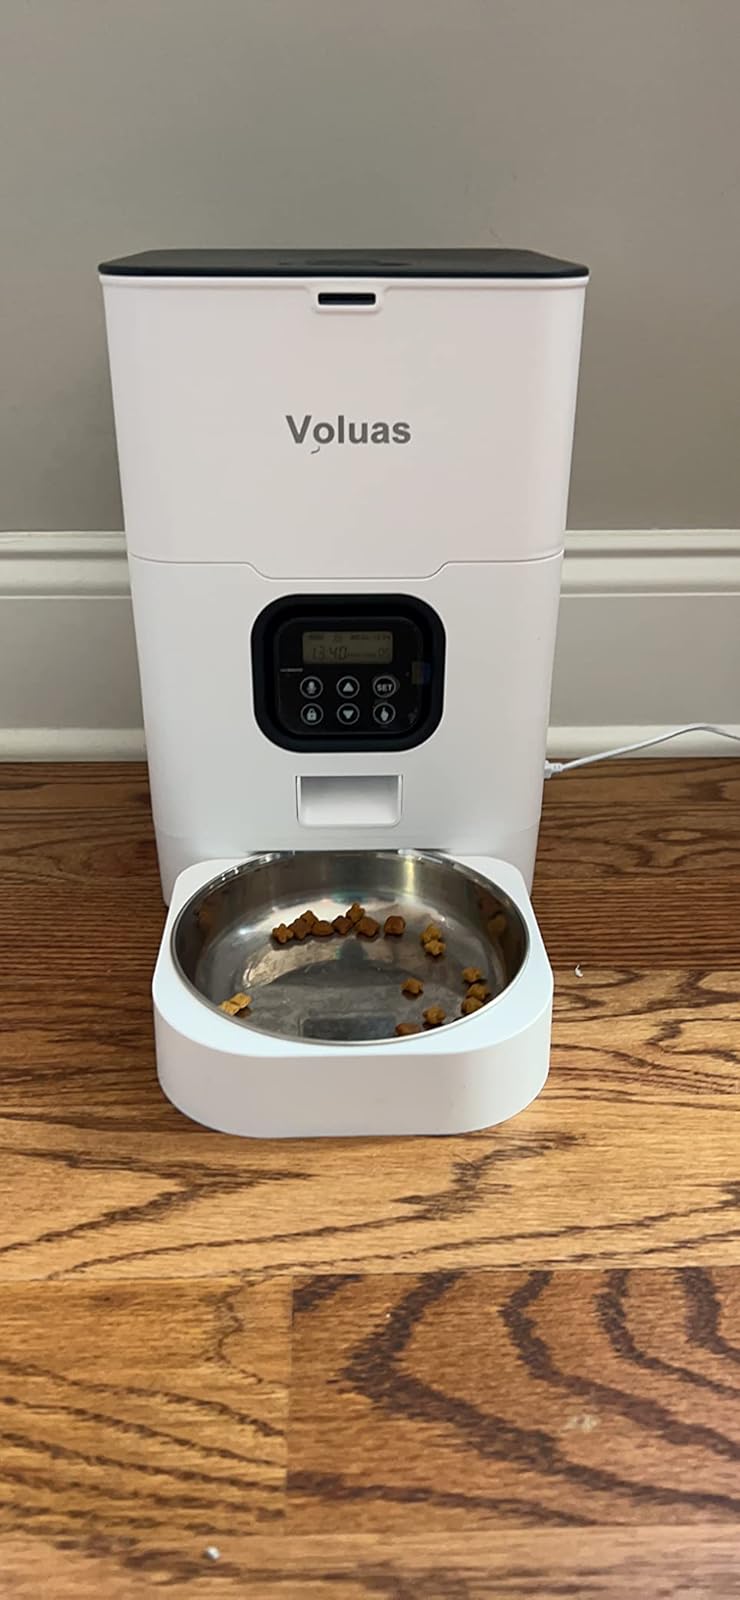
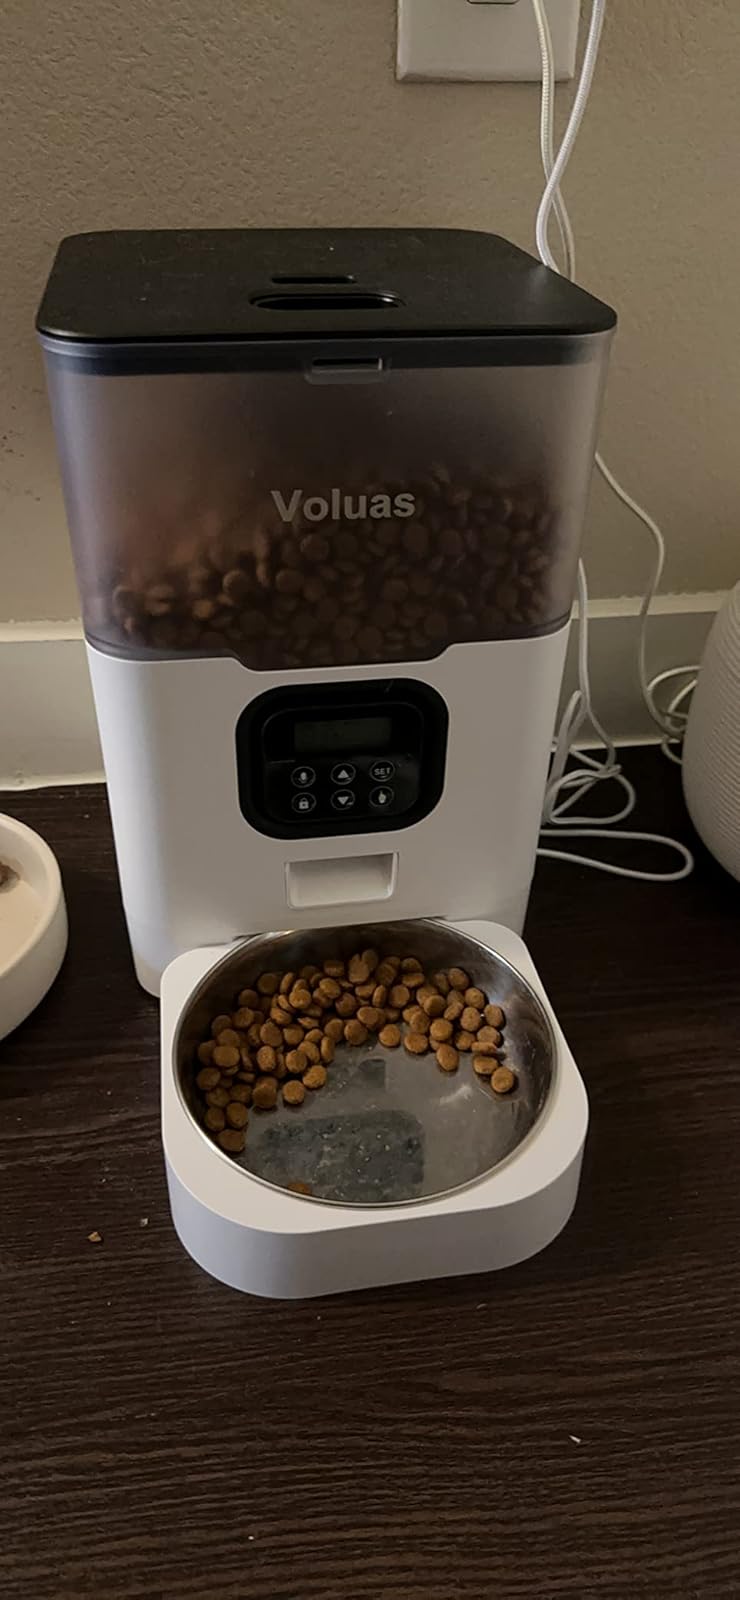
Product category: items_feeder
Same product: no